Zeynab Habib

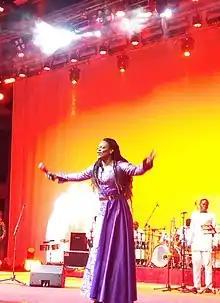

Zeynab Habib (born Oloukèmi Zeynab Abibou; September 25, 1975) is a Beninese Yoruba singer of world music born in Abidjan, Ivory Coast. She won the Kora Awards in 2005 in the Category Best Female Artist in West Africa and has been UNICEF's National Goodwill Ambassador since 2007.